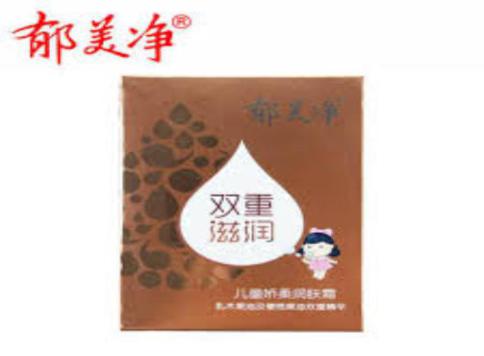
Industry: Necessities